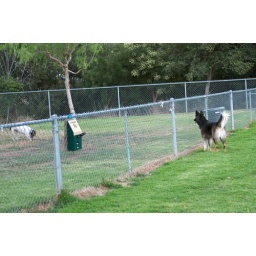
Whoops, the ball went over the fence